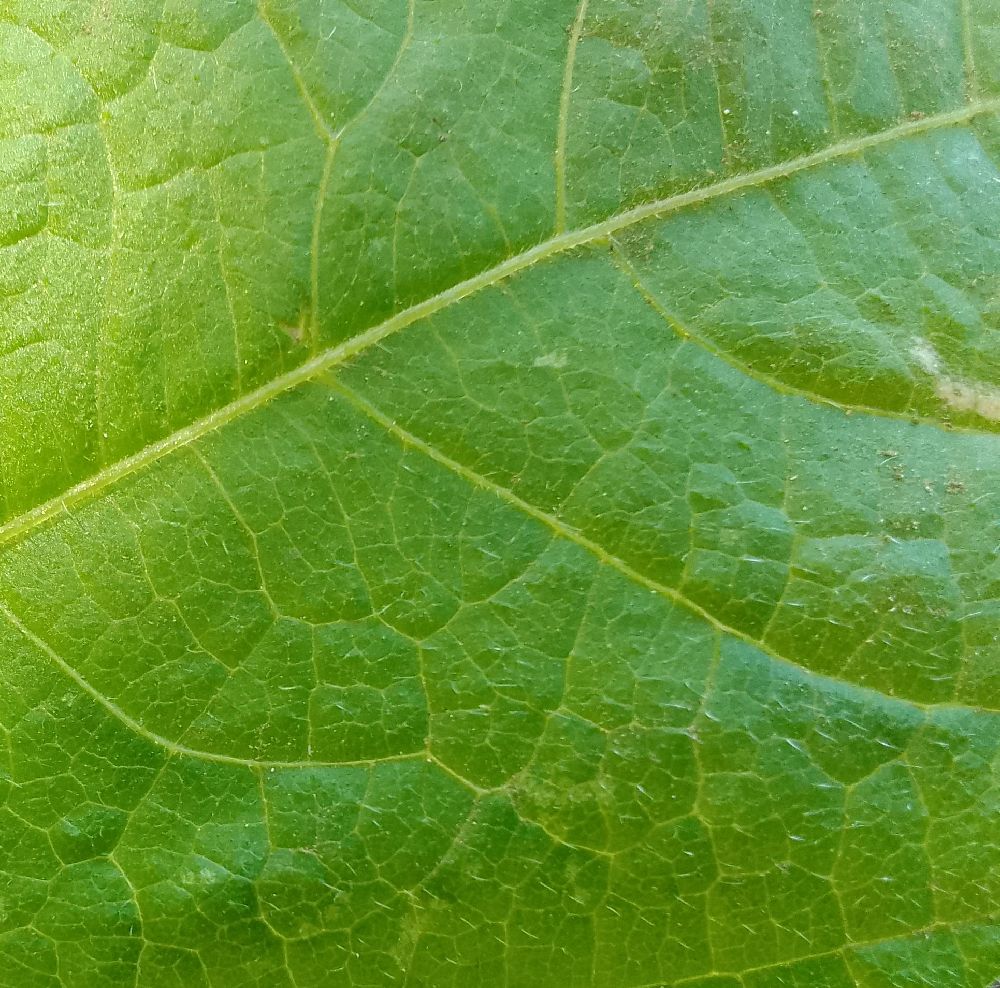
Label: healthy